T-ara

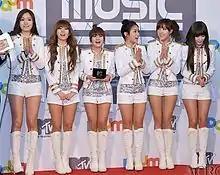
T-ara at the MTV Daum Music Fest in 2011

T-ara's second EP "John Travolta Wannabe" was released on June 29, 2011. It charted at number three on the Gaon Album Chart and has sold 30,116 copies as of 2011. The EP's only single, "Roly-Poly", peaked at number two on the Gaon Digital Chart and number one on the Korea K-Pop Hot 100 chart. The single became a breakthrough success, becoming the top-grossing and highest-selling single of 2011 in South Korea with over four digital million units sold. "Roly-Poly" was awarded Best Music Video at the 3rd Melon Music Awards and Singer of the Year (July) at the 1st Gaon Chart Awards, and was nominated Best Dance Performance by a Female Group and Song of the Year at the 13th Mnet Asian Music Awards.